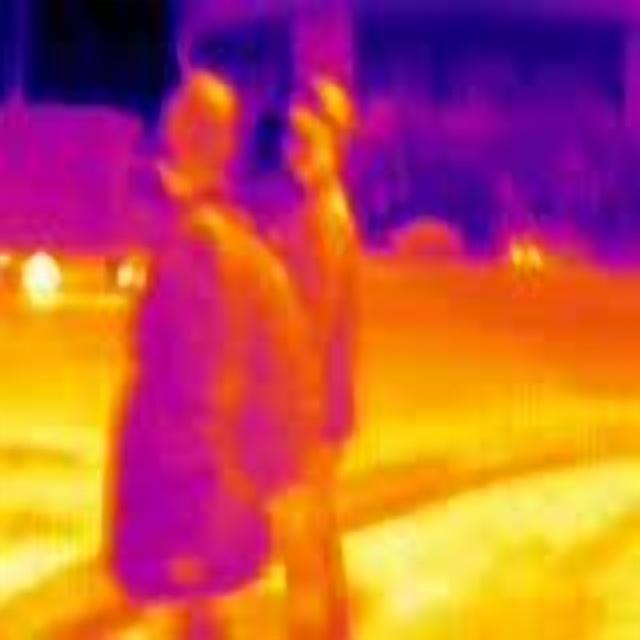
Detected objects:
label: person
label: person